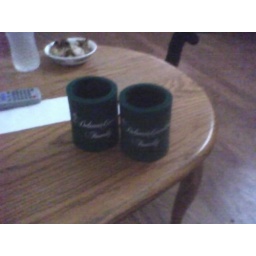
green cup holders that I got from the St. Patrick's day parade 2010 in St. Louis